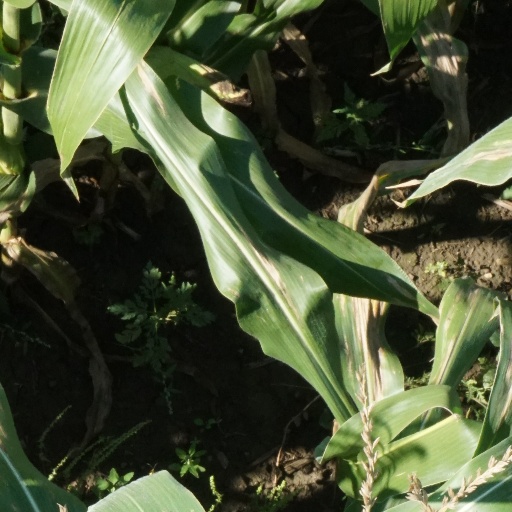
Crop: maize; corn